Ernestine Mills

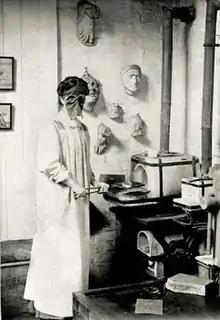
Mills making jewellery

Ernestine Evans Mills (née Bell; 1871 – 6 February 1959) was an English metalworker and enameller who became known as an artist, writer and suffragette. She was the author of "The Domestic Problem, Past, Present, and Future" (1925). Three pieces of jewellery that Mills created for the suffragettes are in the Museum of London.